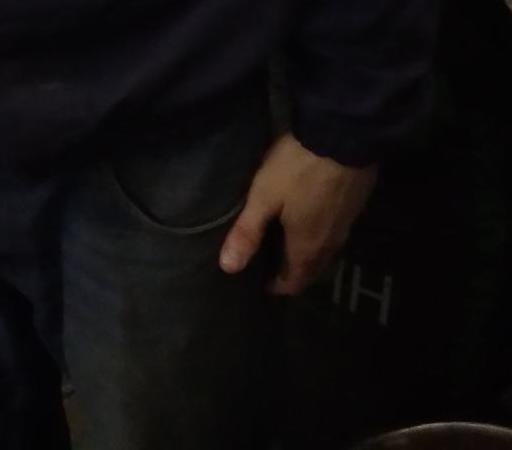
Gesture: no_gesture